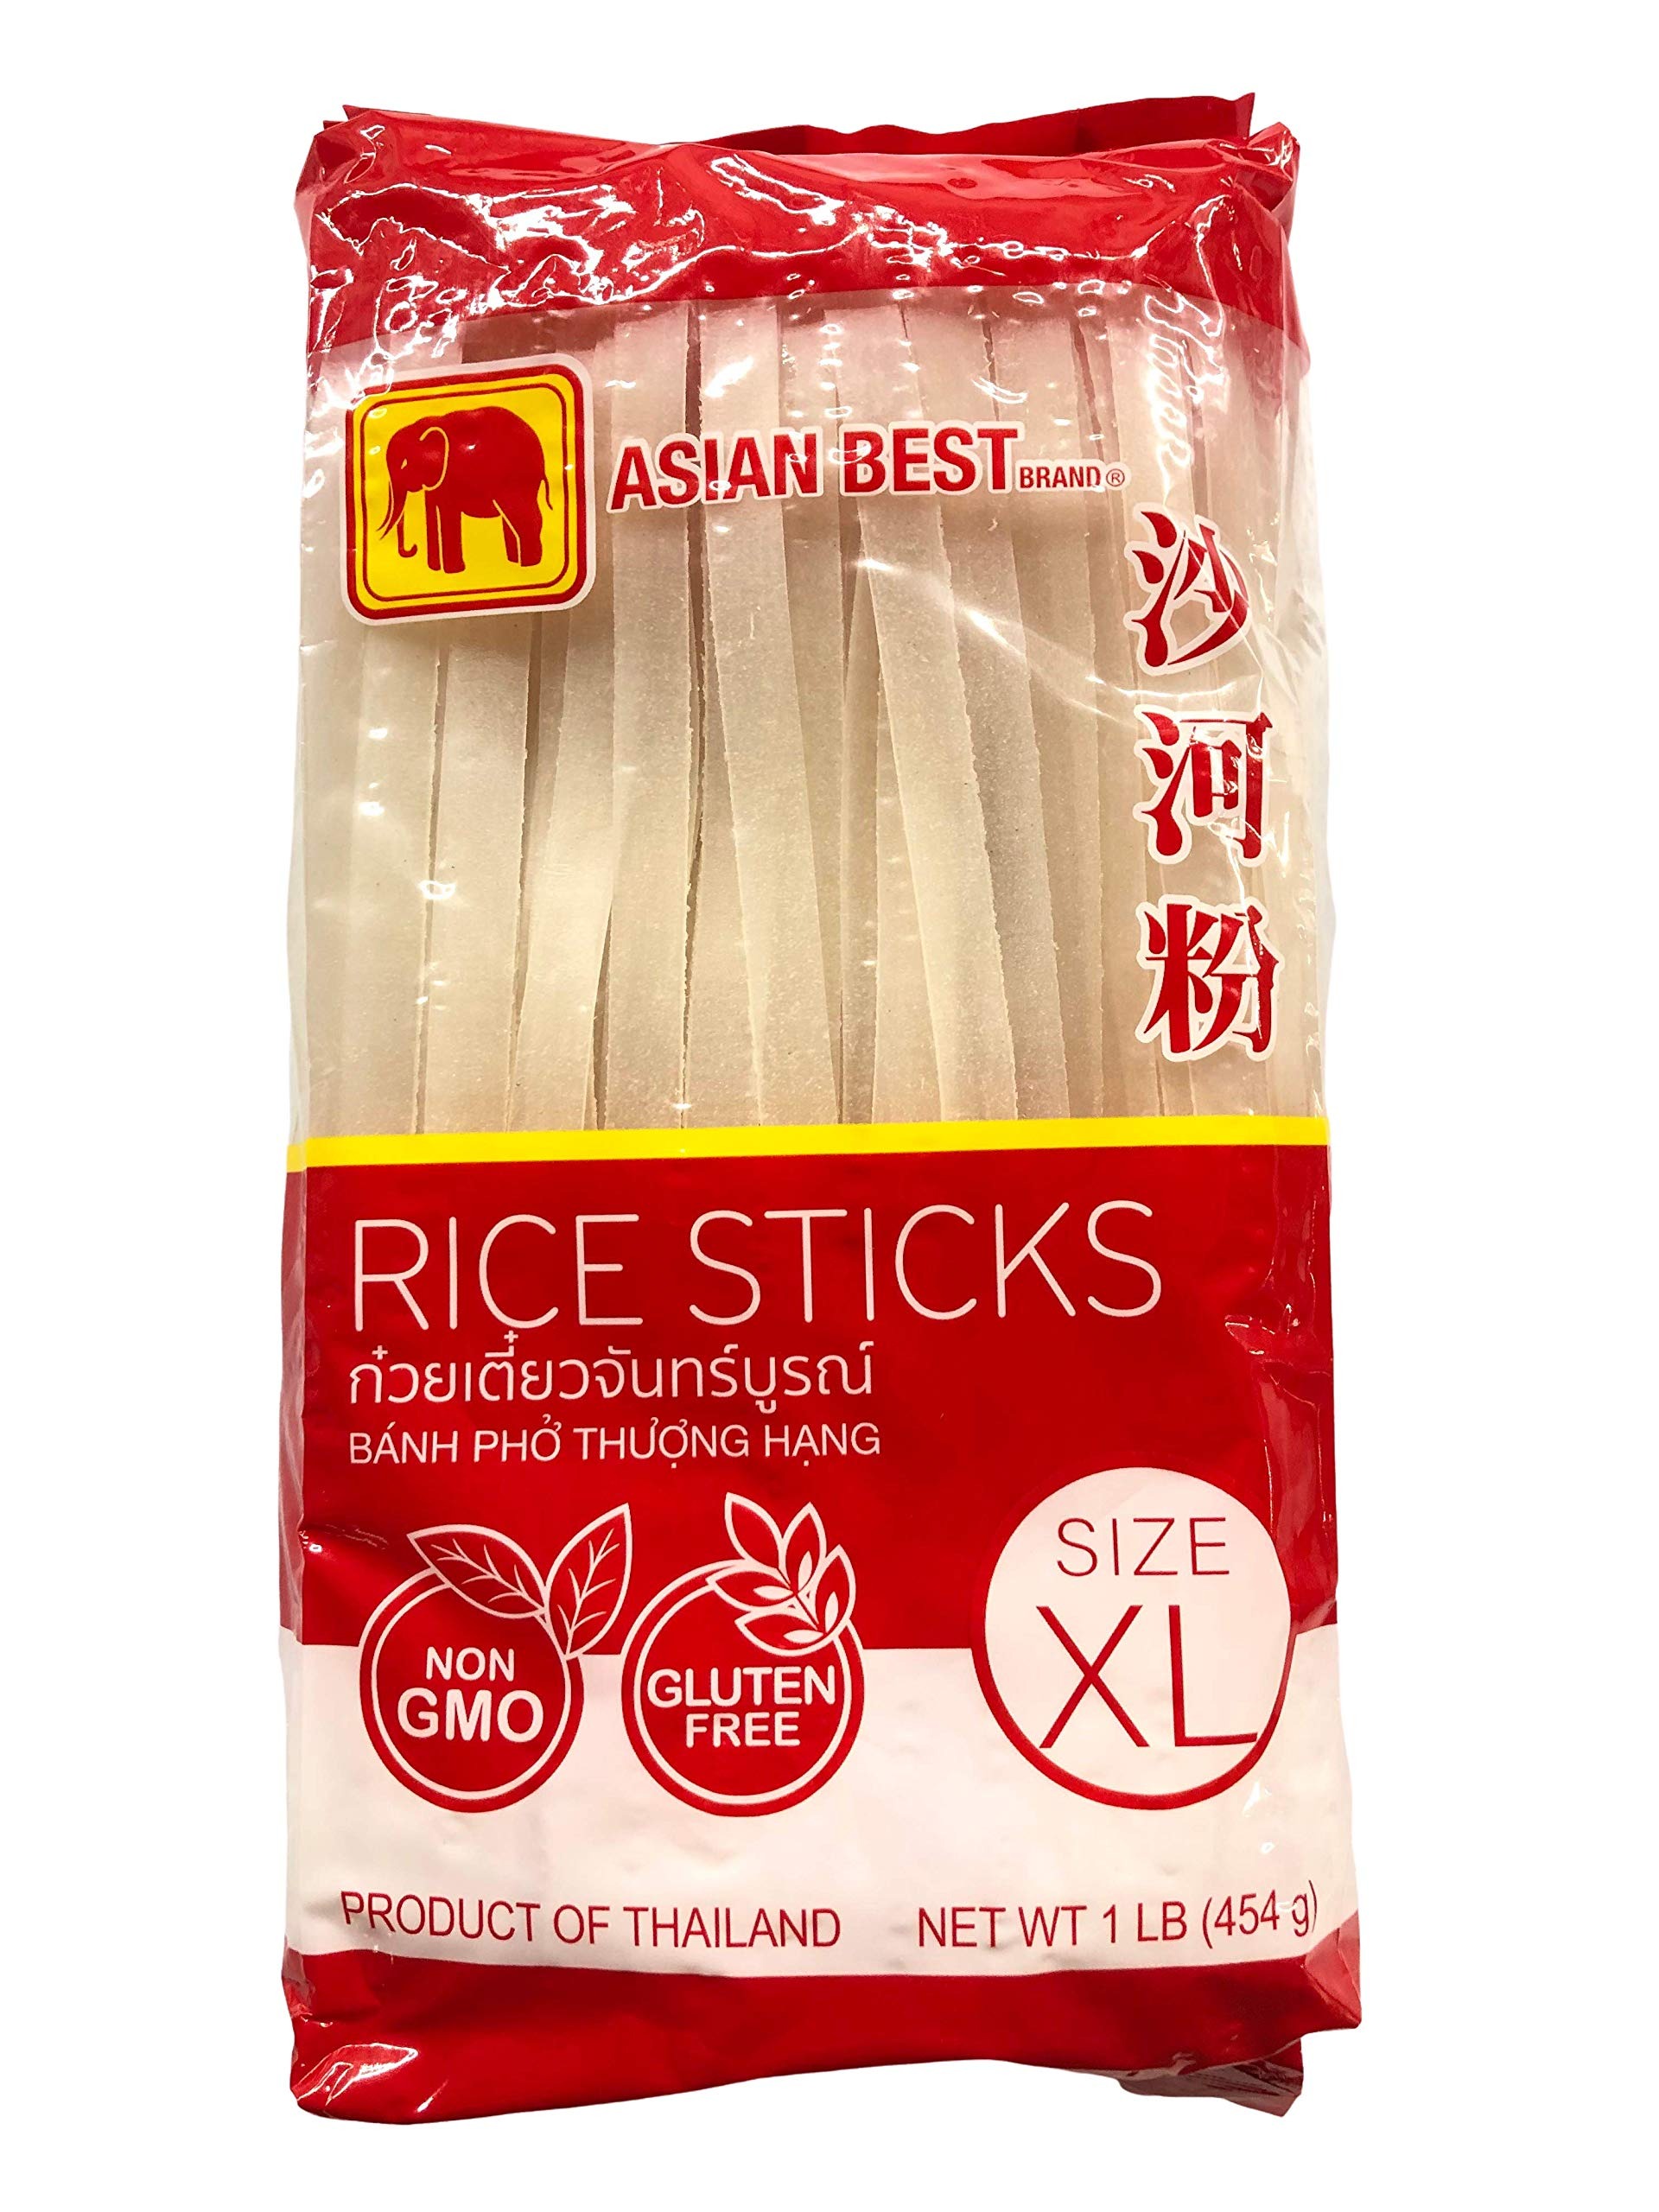
Item Name: Asian Best Rice Sticks Premium Noodles for Traditional Pad Thai Banh Pho Thoung Hang Chantaburi เส้นจันทร์ size XL Gluten Free (Pack of 3)
Value: 48.0
Unit: Ounce

Price: 14.49